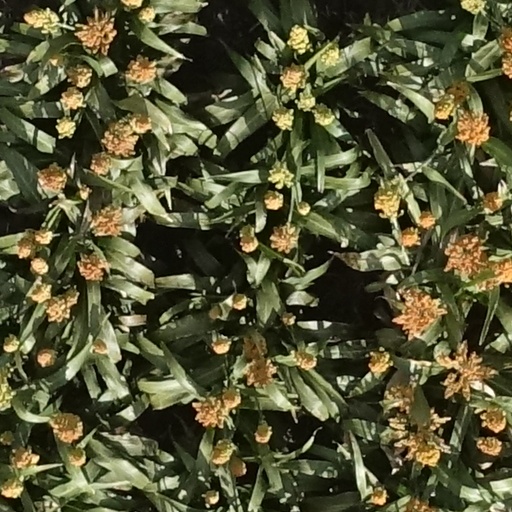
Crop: sorghum